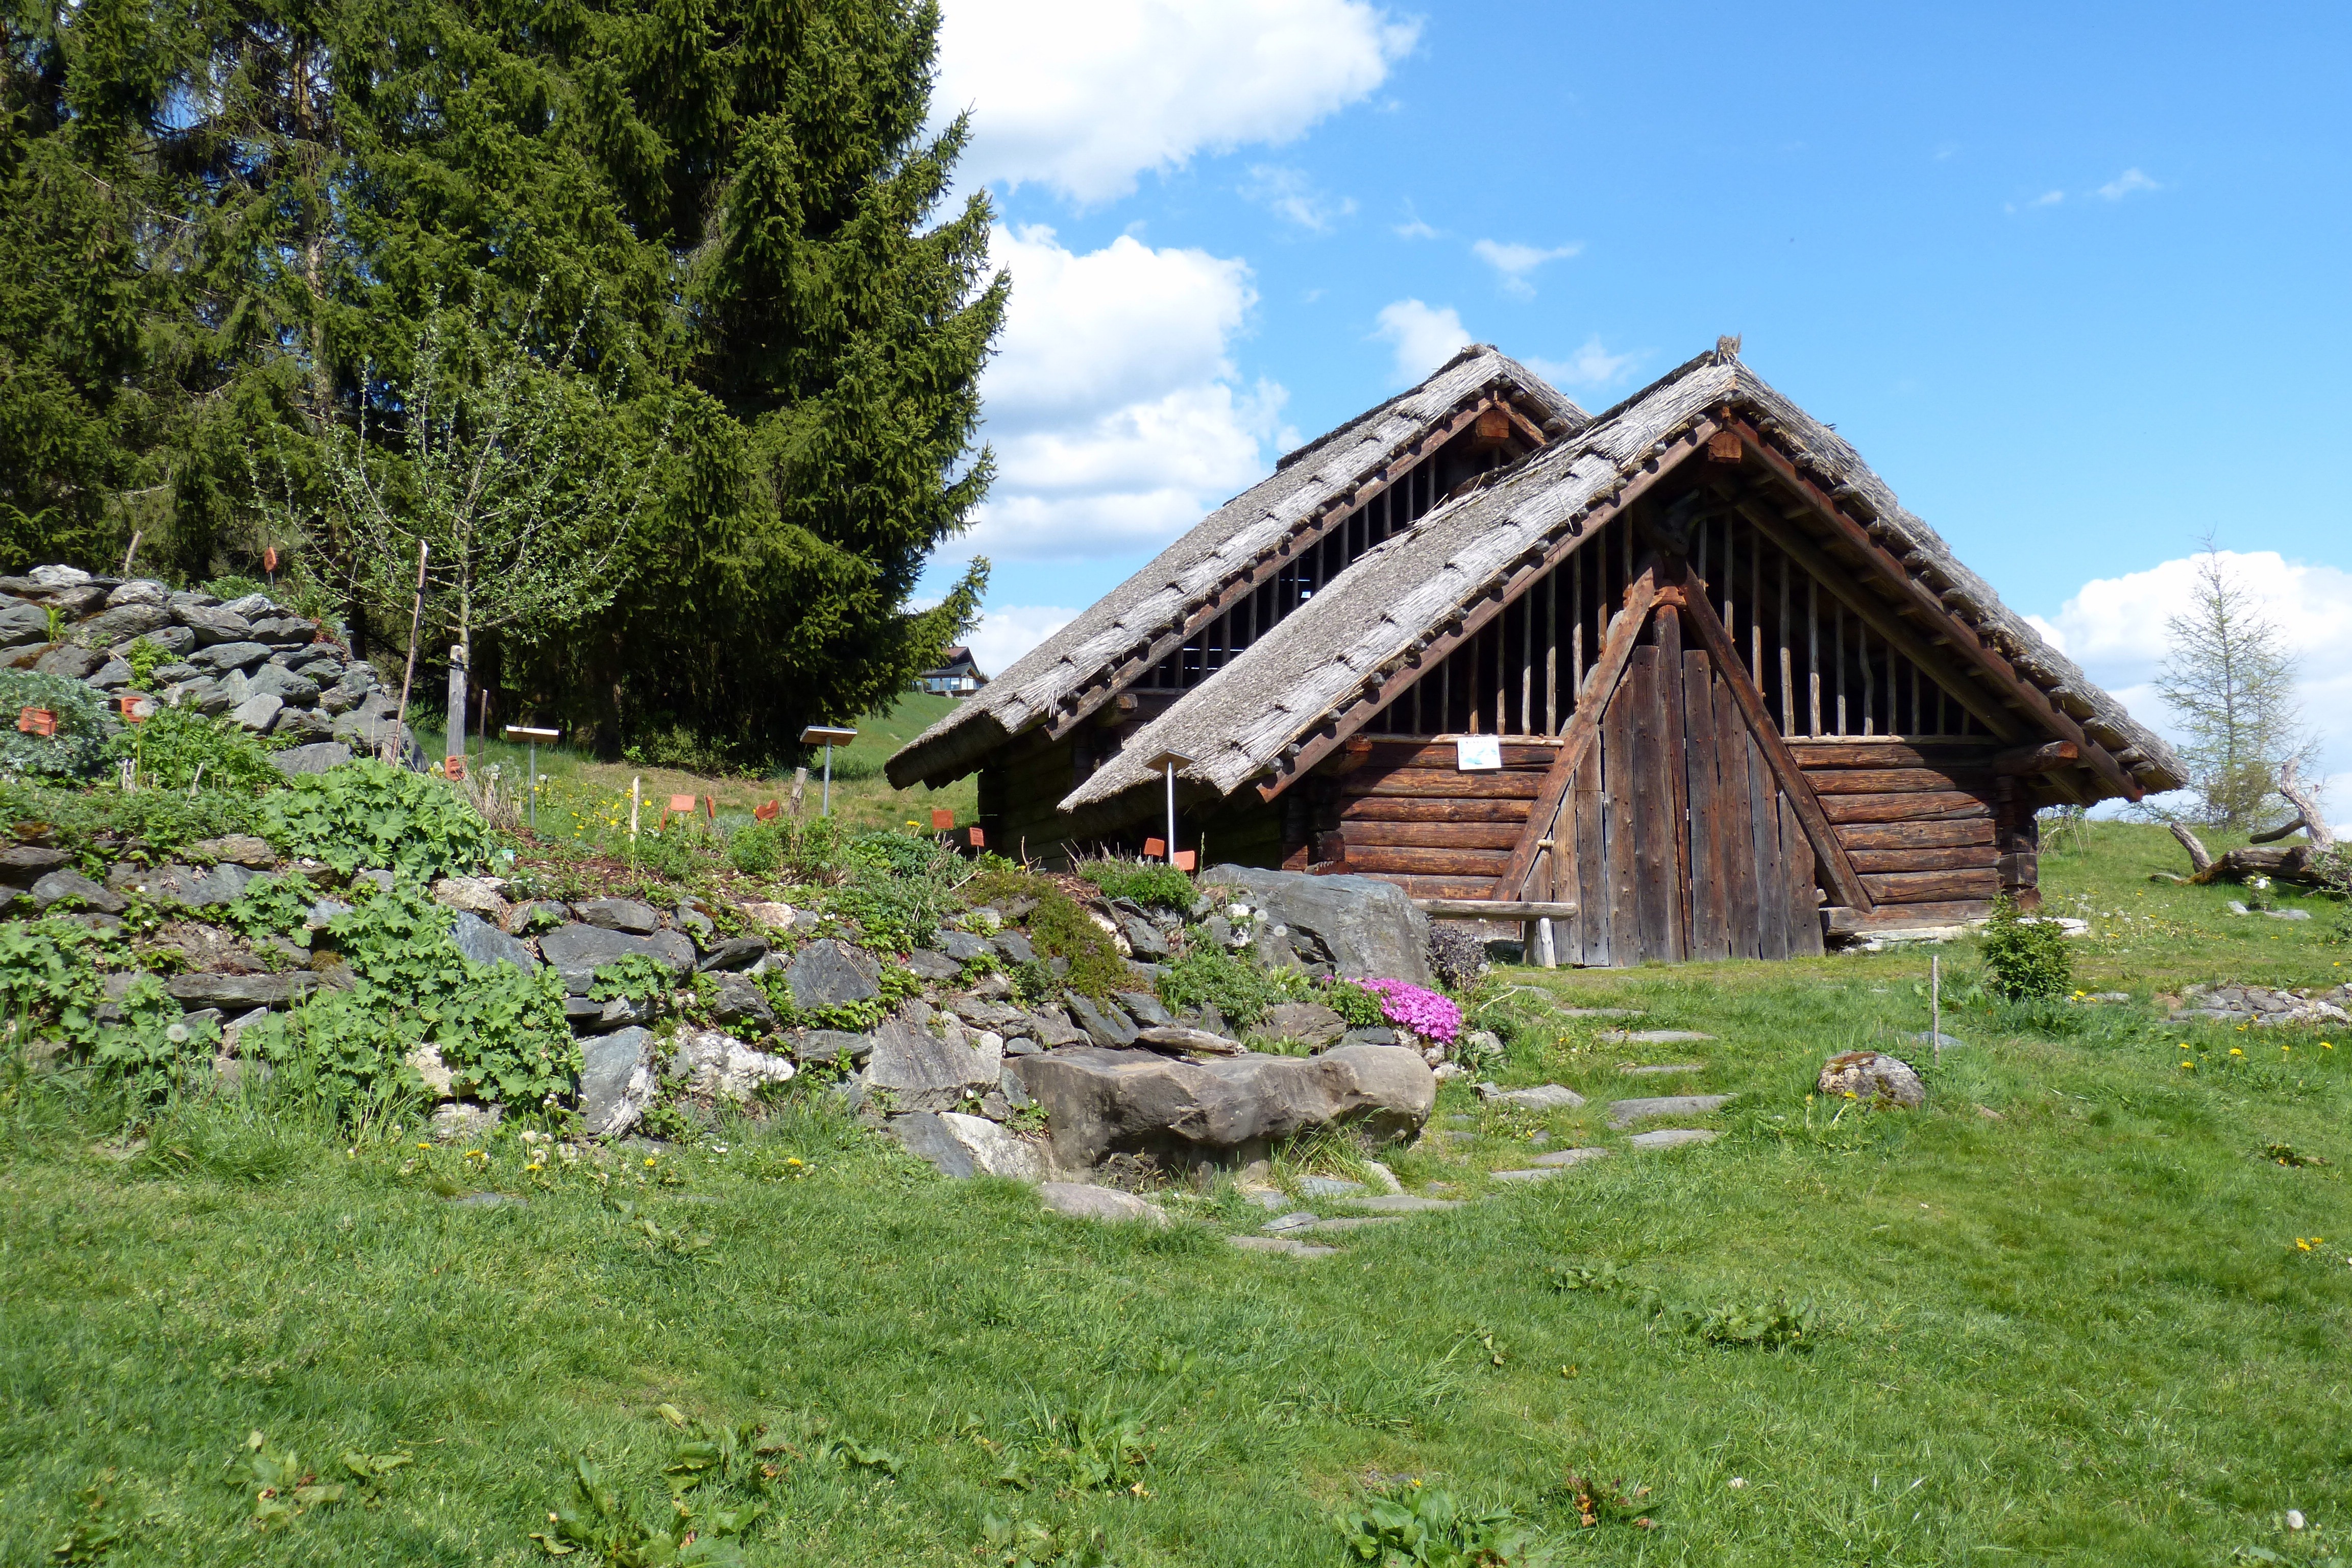
vacation, hut, village, cottage, austria, ruins, alm, rural area, block house, celts village